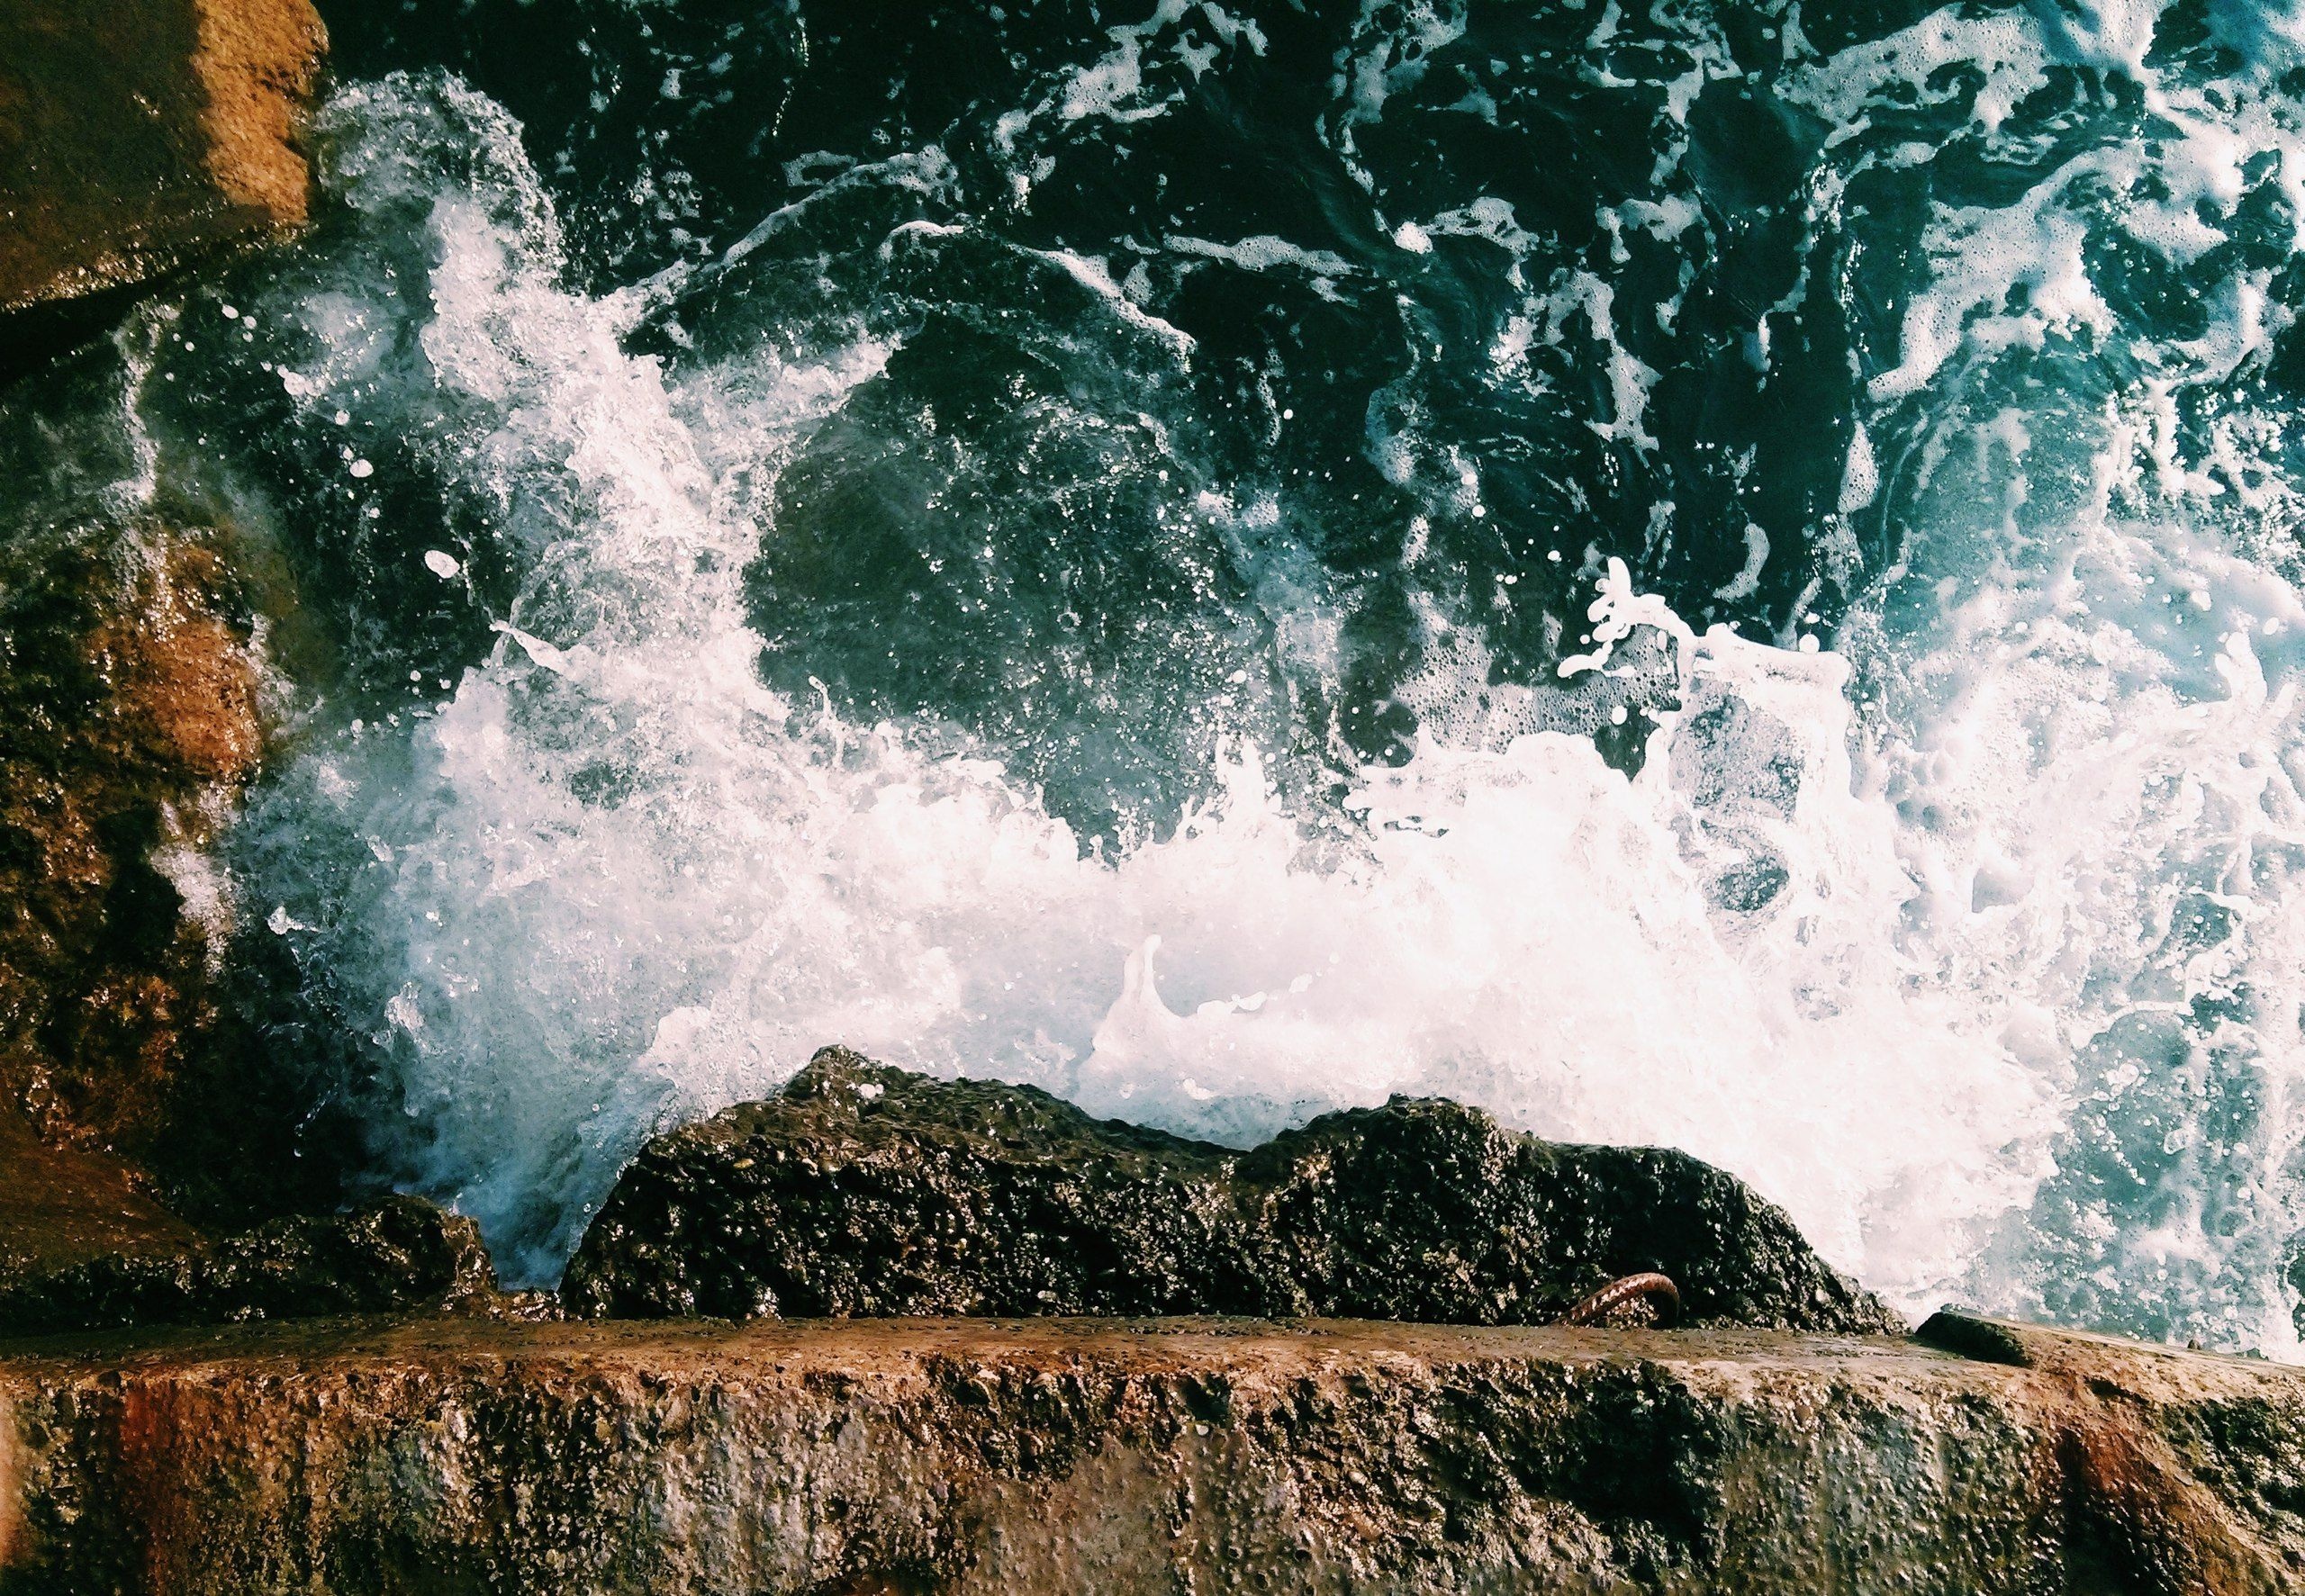
sea, coast, water, nature, rock, ocean, waterfall, sunlight, wave, river, reflection, rapid, body of water, water feature, atmospheric phenomenon, wind wave